Tabasco

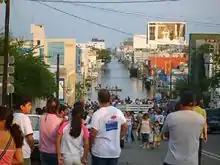
Scene from the 2007 floods

In the 1960s and 1970s, the educational system was modernized, instituting free breakfasts for students. Infrastructure projects improved or created docks, roads, monuments and sporting facilities mostly in the capital and municipal seats. Agriculture was the focus of programs called Plan Chontalpa and Plan Balacán-Tenosique and free health care clinics were built in rural areas.